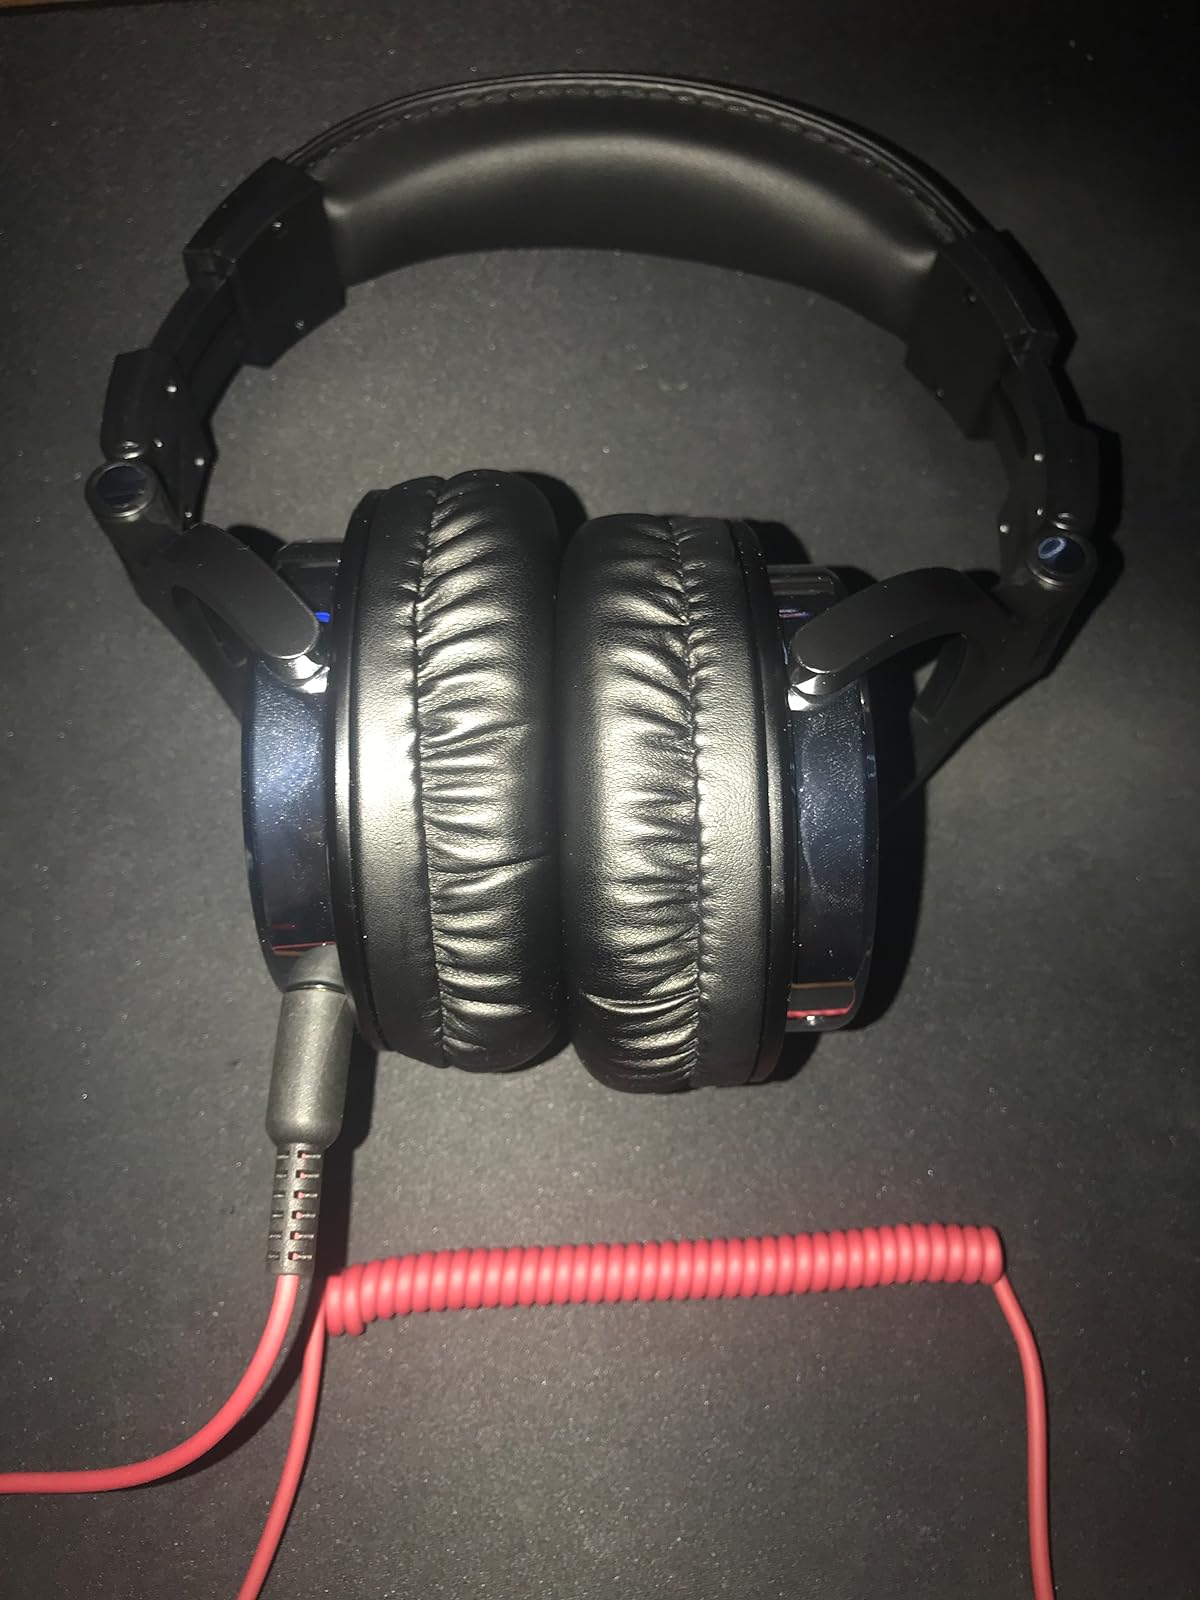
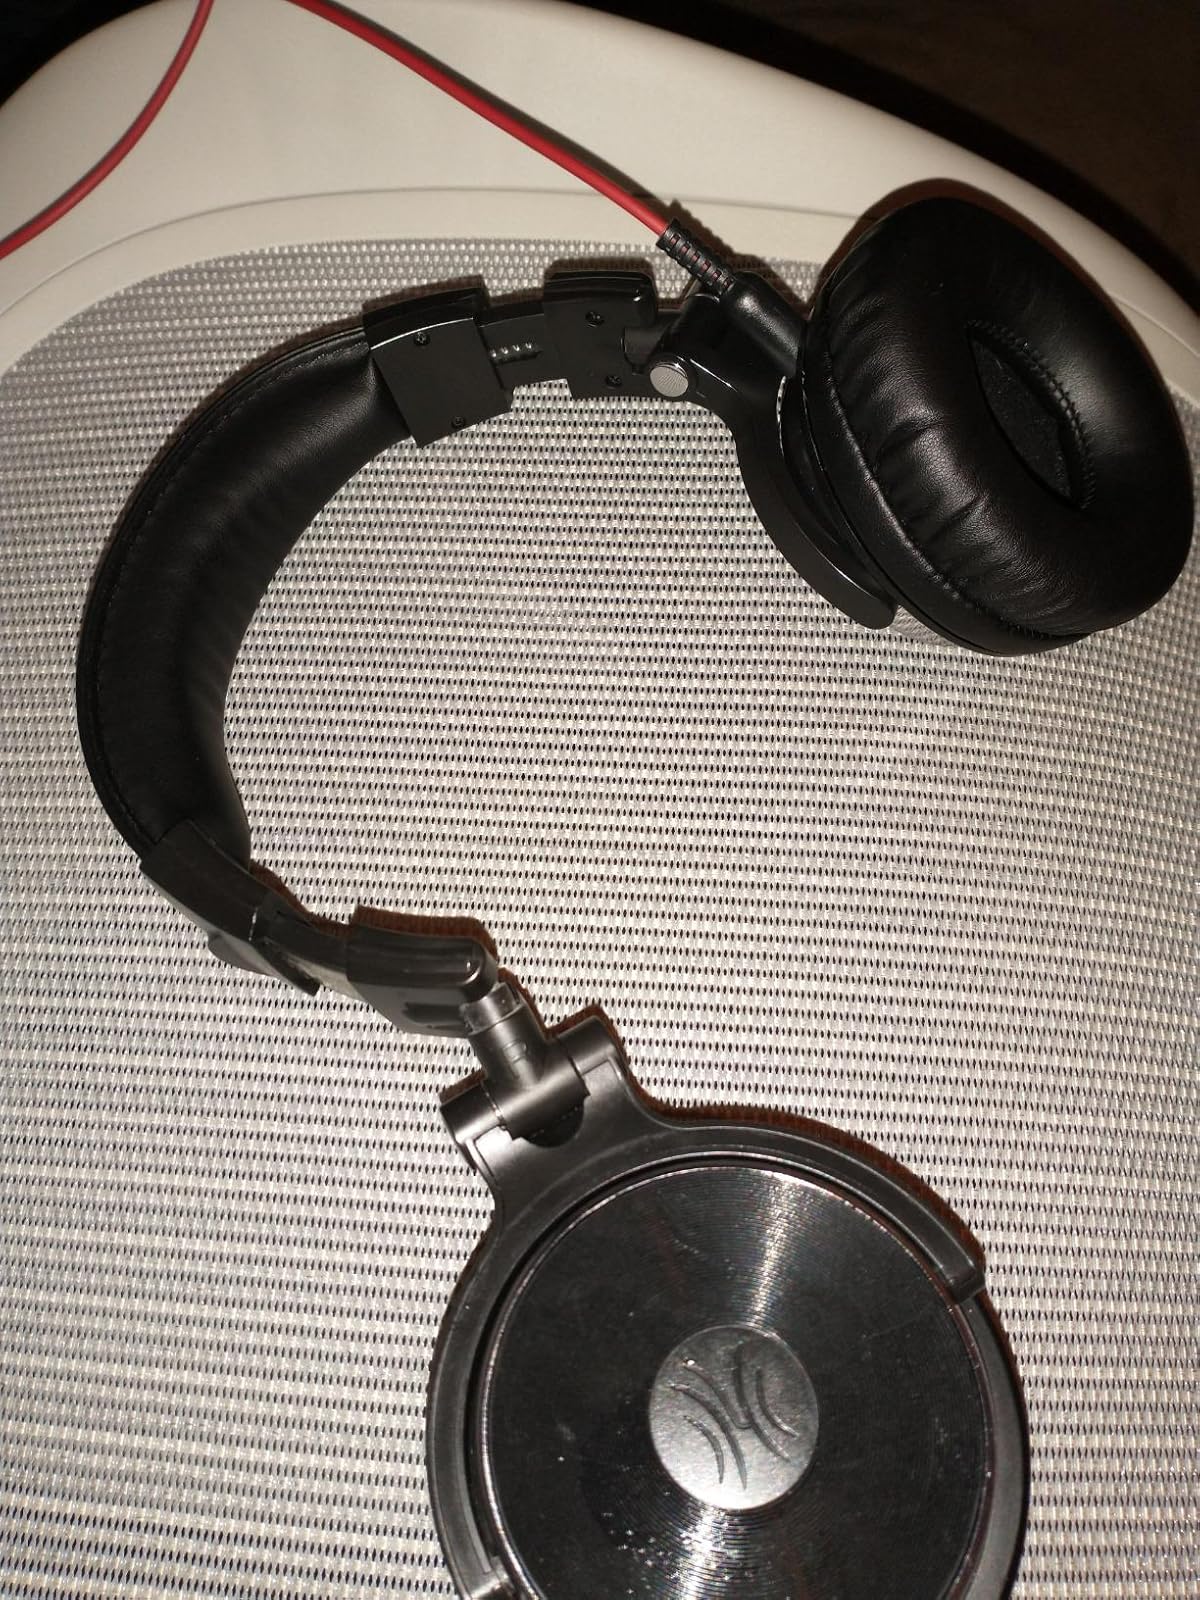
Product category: headphones
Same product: yes